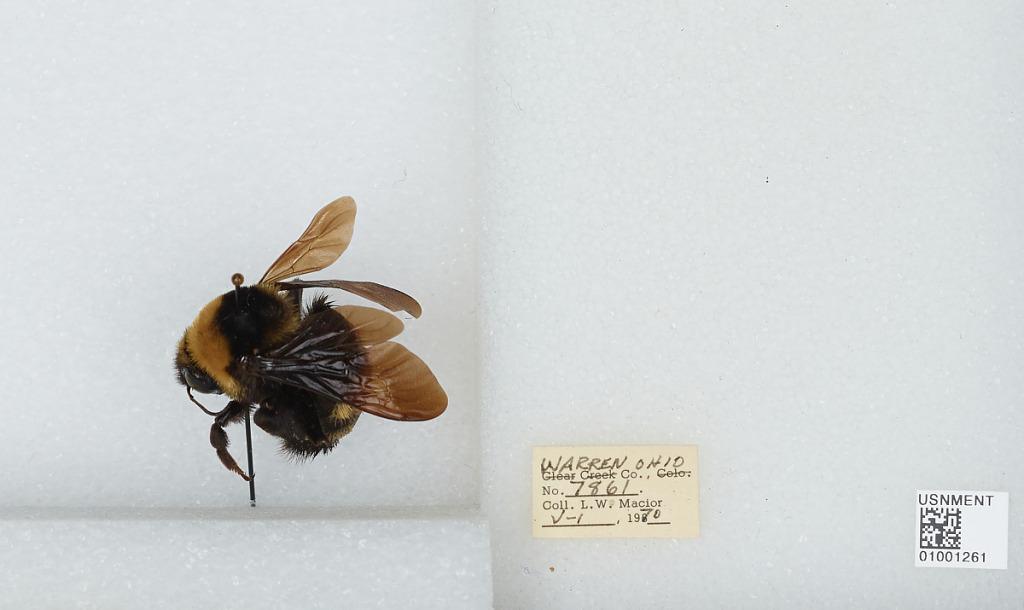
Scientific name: Bombus (Bombias) auricomus (Robertson)
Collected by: L. Macior
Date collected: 1970-5-1
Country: United States
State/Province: Ohio
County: Warren
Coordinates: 39.4242, -84.1856